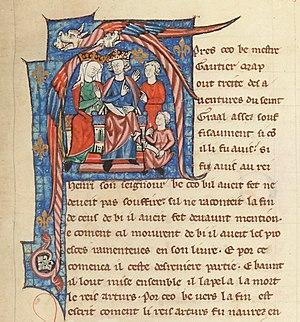
Aliénor d'Aquitaine et Henri II Plantagenêt écoutent Gautier Map conter l'histoire de Lancelot du Lac. Enluminure ornant le manuscrit Lancelot du Lac de Gautier Map, deuxième partie, la Quête du Saint Graal, la Mort d'Arthus, vers 1301-1400, BnF, Manuscrit Français 123, folio 229. Čeština: Elonora Akvitánská a Jindřich II.
Gautier Map - en anglais Walter Map - est un homme d'église et écrivain anglais du Moyen Âge. Un seul ouvrage lui est attribué avec certitude : De nugis curialium, mais il est principalement connu pour l'attribution fictionnelle qui lui a été faite du cycle du Lancelot-Graal.